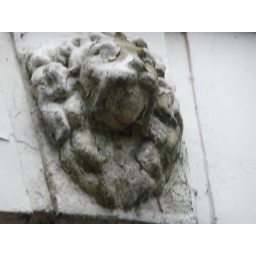
The Lion face above East Tunnel 1829-1830.Decimus Burton, English architect, 1800-1881.Also the Llama building (1828) and Giraffe House (1834).